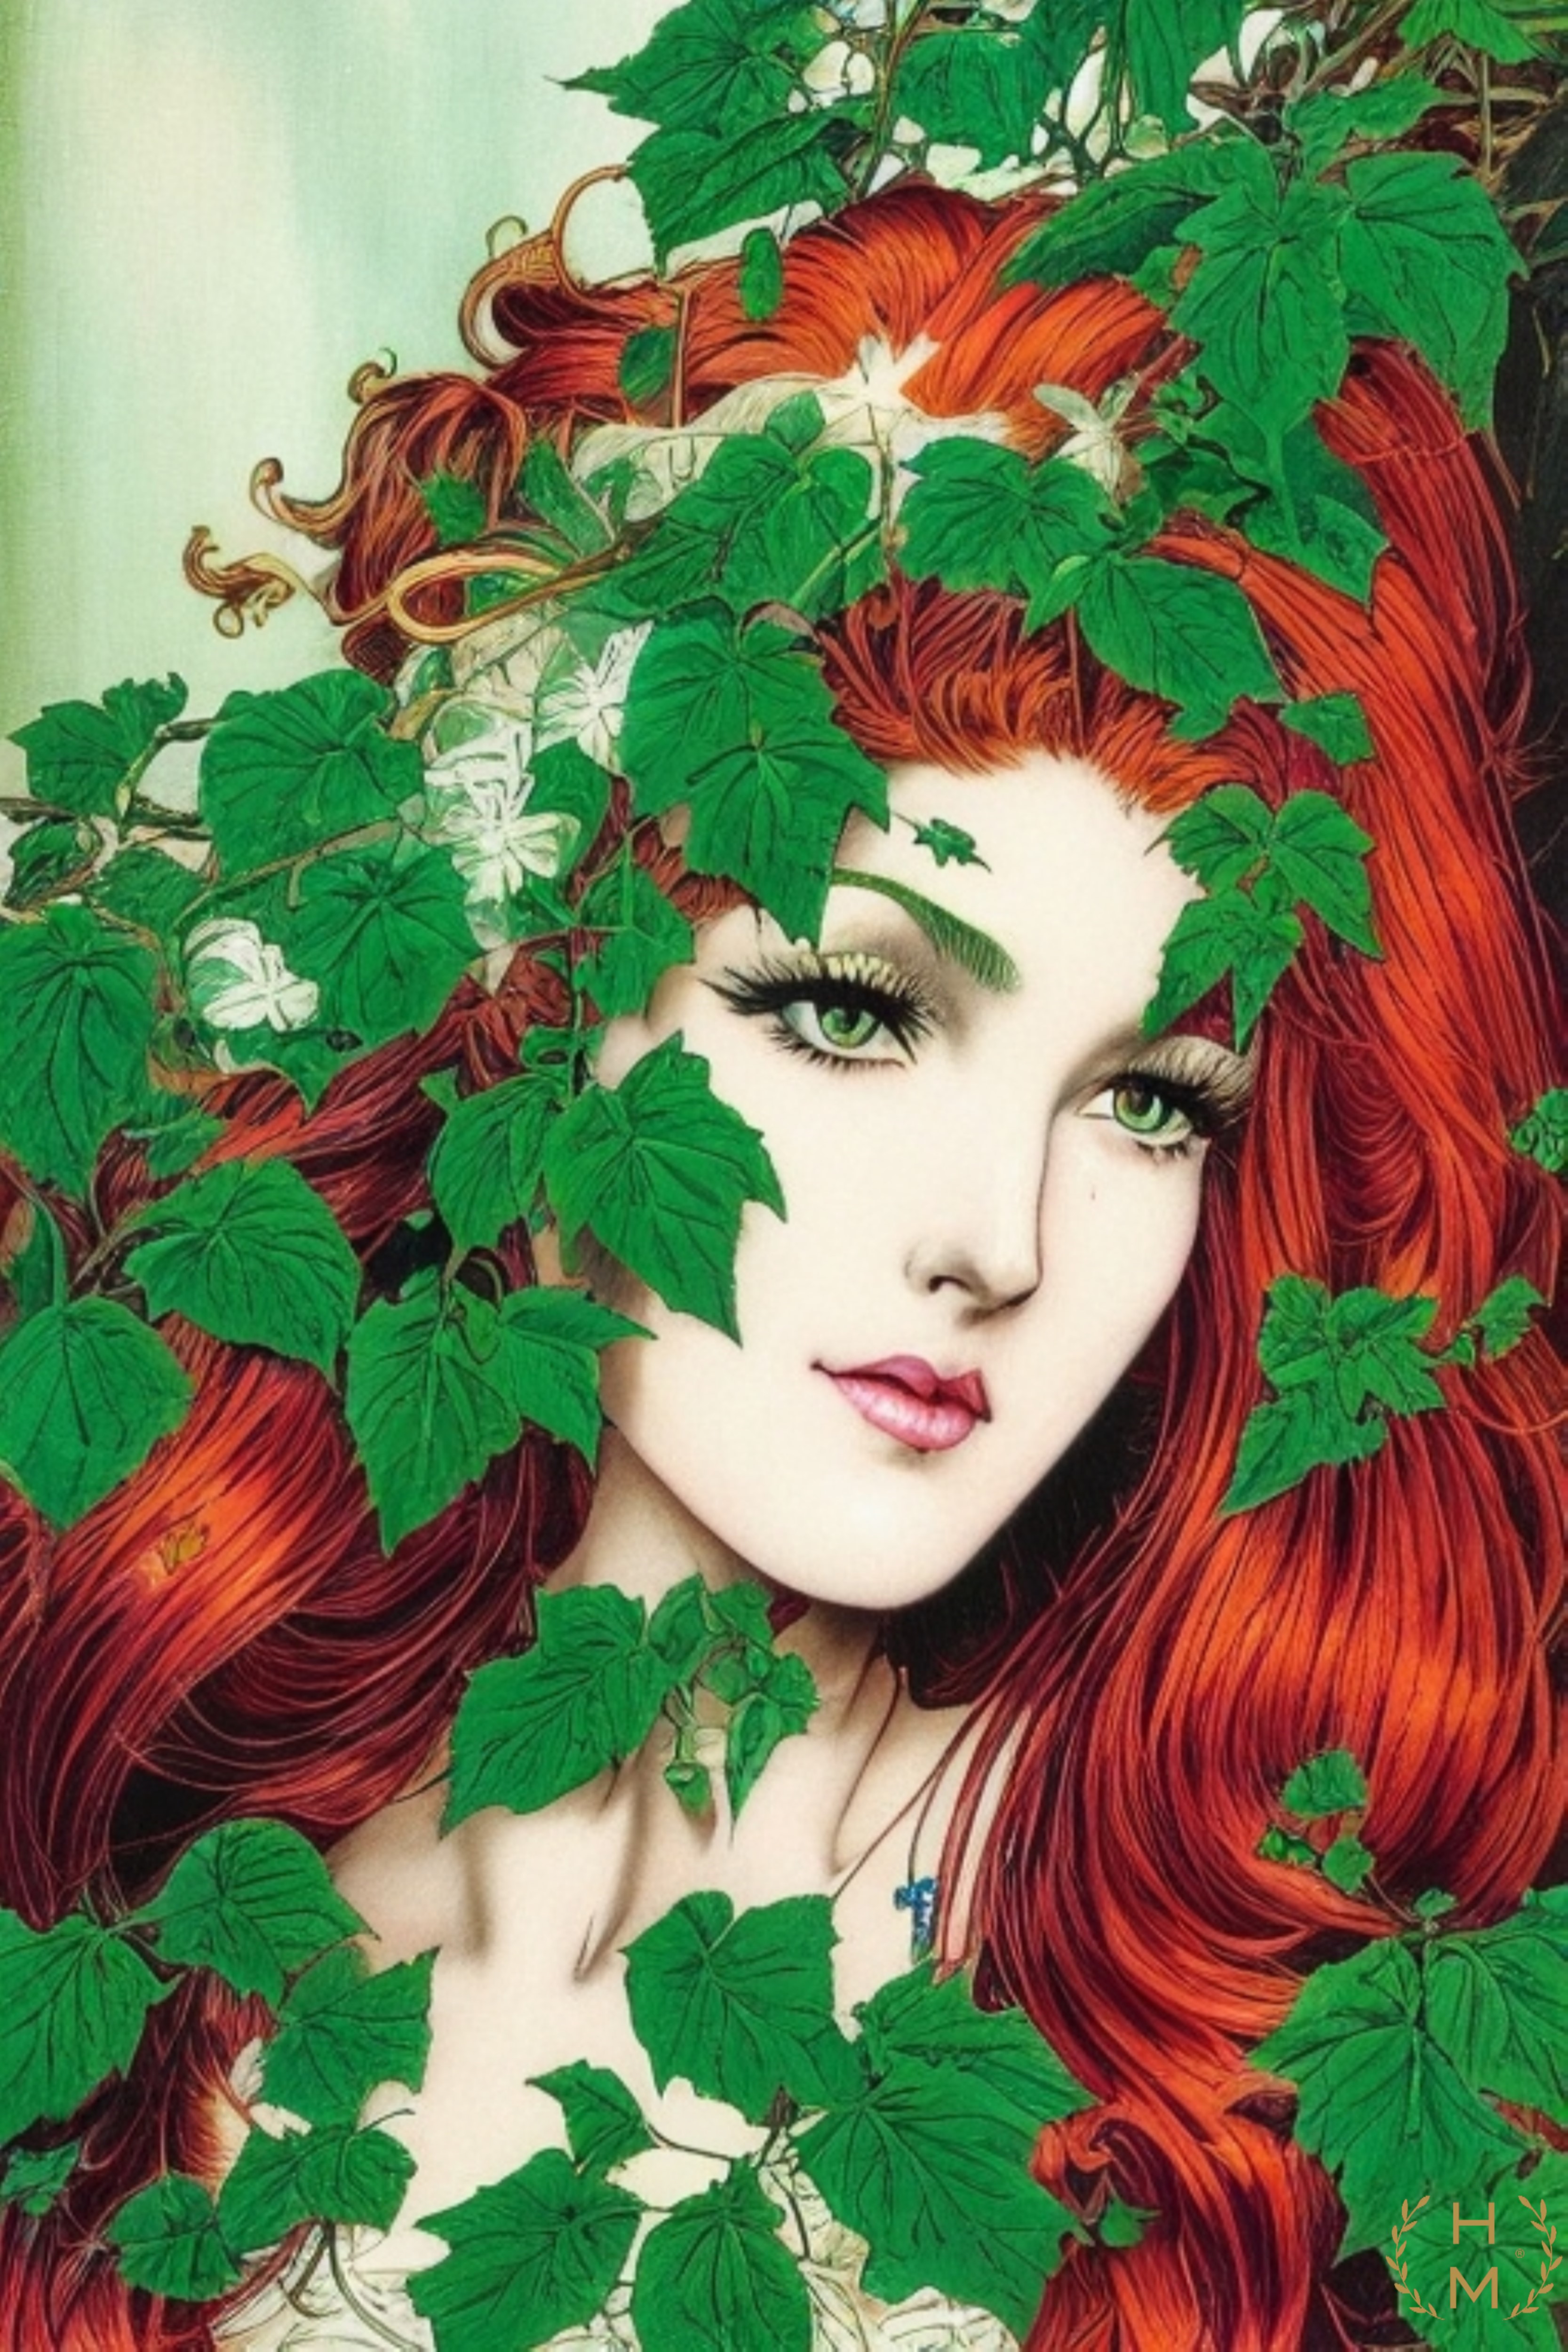
painting, art, artist, artwork, drawing, contemporary art, photography, illustration, paint, love, design, sketch, fine art, abstract art, creative, abstract, acrylic painting, nature, watercolor, art gallery, oil painting, gallery, modern art, abstract painting, digital art, contemporary painting, art collector, style, girl, woman, fashion, mort, face, eye, green, eyelash, red, grass, natural material, beauty, plant, pattern, petal, fictional character, event, People in nature, red hair, spring, fashion design, fashion accessory, magenta, floral design, graphic design, costume, graphics, headpiece, portrait photography, holiday